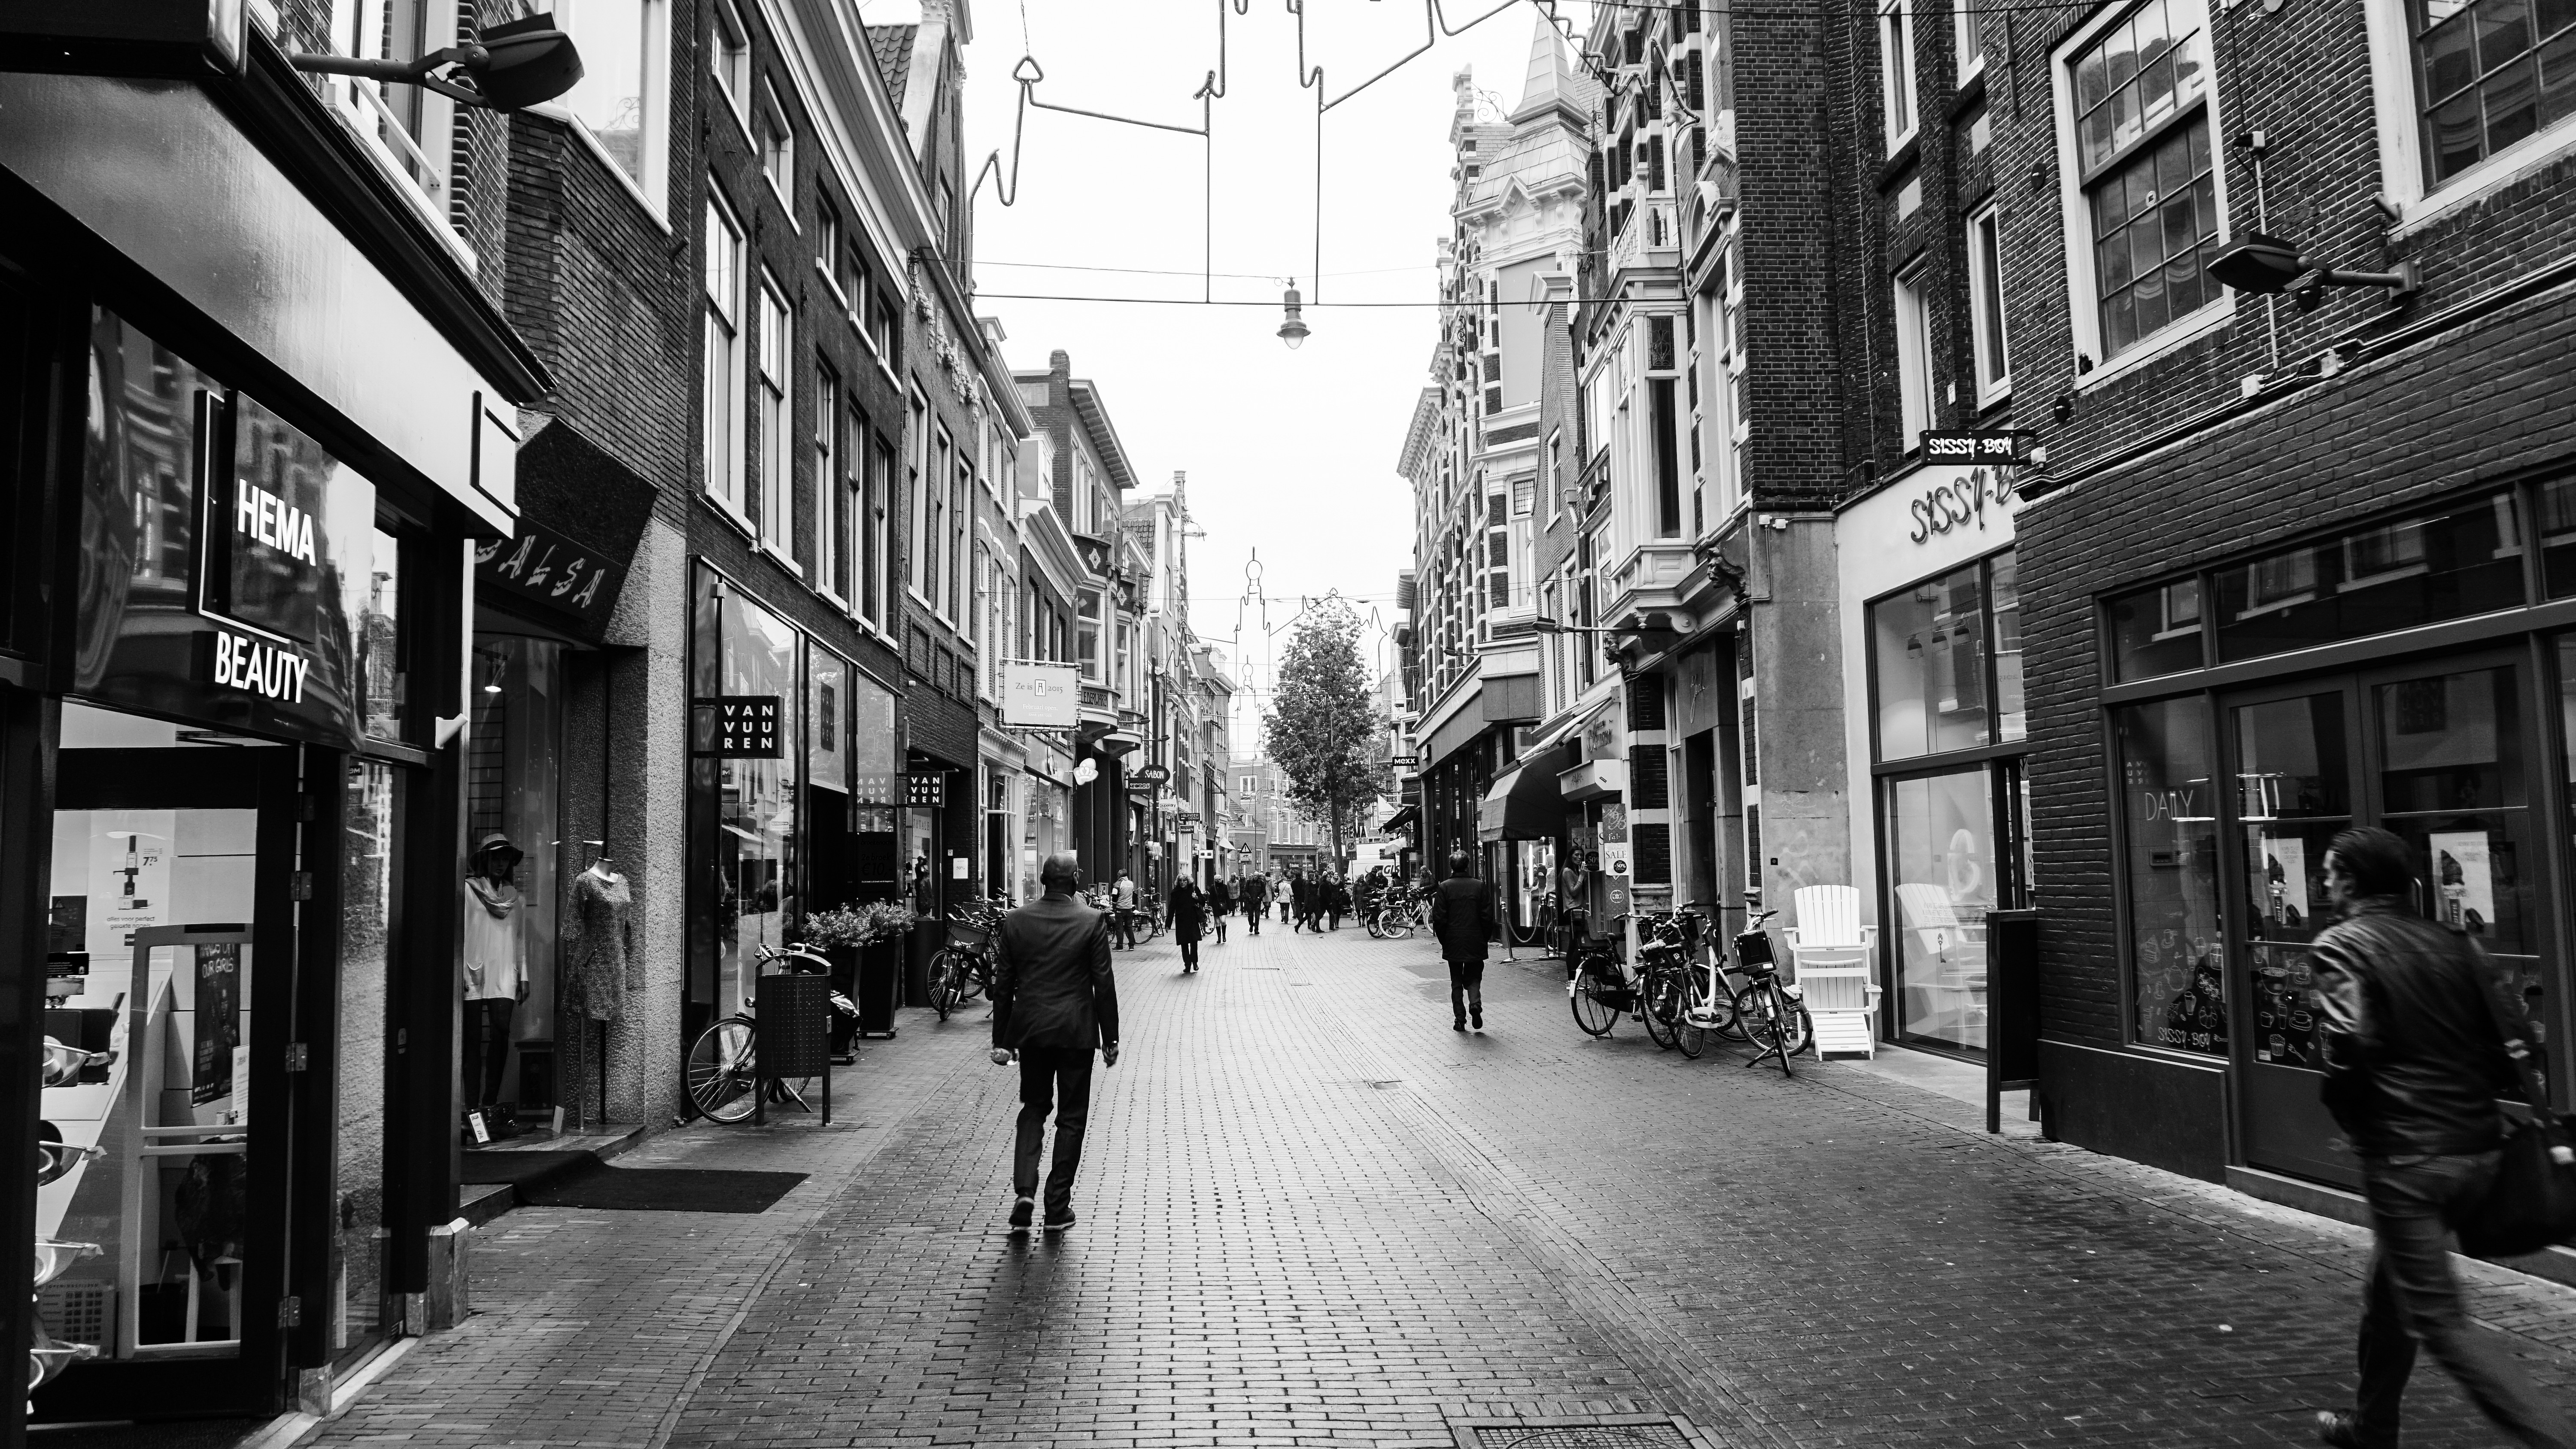
pedestrian, black and white, road, street, town, alley, city, cityscape, downtown, black, monochrome, lane, infrastructure, snapshot, metropolis, neighbourhood, urban area, monochrome photography, nonbuilding structure